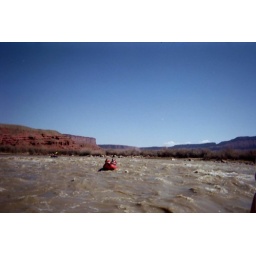
choppy river water in Moab